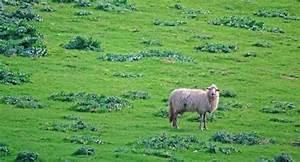
sheep